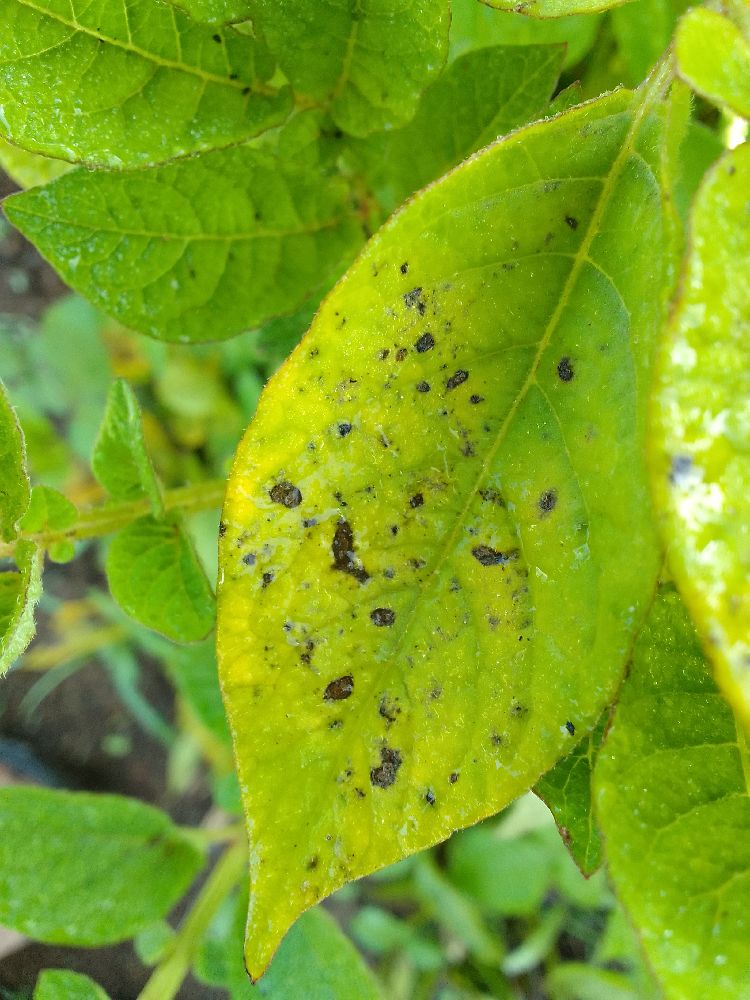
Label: Early blight